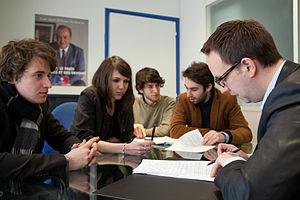
Une équipe est un petit groupe d'individus partenaires dans un but commun.